Ansan

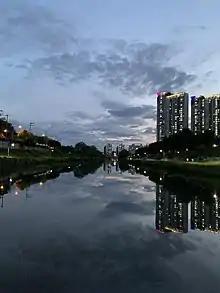
Ansan Stream at night

The Ansan Line is a major rail line in Ansan and is part of the Seoul Metropolitan Subway as Line 4. Service connects from Oido to Jinjeop in Namyangju. The subway is also connected to the public bus system in Ansan. Previously, the first railroad in the city was the Suin Line which was opened by Korea under Japanese rule.